Producers Distributing Corporation

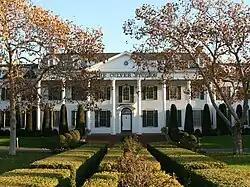
The Mansion at Culver Studios, later the logo for Selznick International Pictures

PDC's beginnings lay with film pioneer William Wadsworth Hodkinson, founder of Paramount Pictures in 1912. In late 1924 Hodkinson sold one of his struggling distribution companies to Jeremiah Millbank, a "wealthy, extremely religious, and politically conservative financier." Millbank partnered with DeMille and renamed the company Producers Distributing Corporation. Part of Millbank's investment went to purchase the former Thomas H. Ince Culver Studios, the property whose main building is a replica of Mount Vernon.